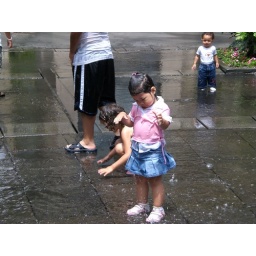
Random cute girl playing in the water @ Universal Studios